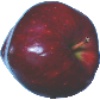
Label: Apple Red Delicious 1